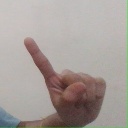
अक्षर: ए